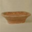
Label: bowl